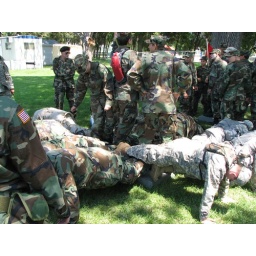
blue team thinks outside the box and receives points in a team buildinng exercise